Deia Schlosberg

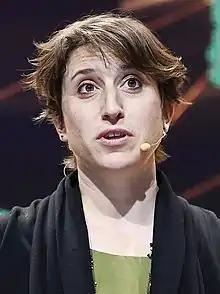
Schlosberg in 2021

Deia Schlosberg is an American documentary filmmaker and producer. She is the recipient of one Emmy and two Student Emmys. Her October 2016 arrest while filming an anti-fossil fuel protest in North Dakota led to a viral #freedeia social media campaign and an open letter to President Barack Obama co-signed by 30 celebrities. The arrest and subsequent charges put Deia at risk of 45 years in prison and contributed to a worrying pattern of attacks on journalistic freedom.